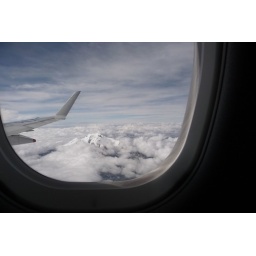
one of the fun things about flying in ecuador -- seeing mountain tops through the clouds!